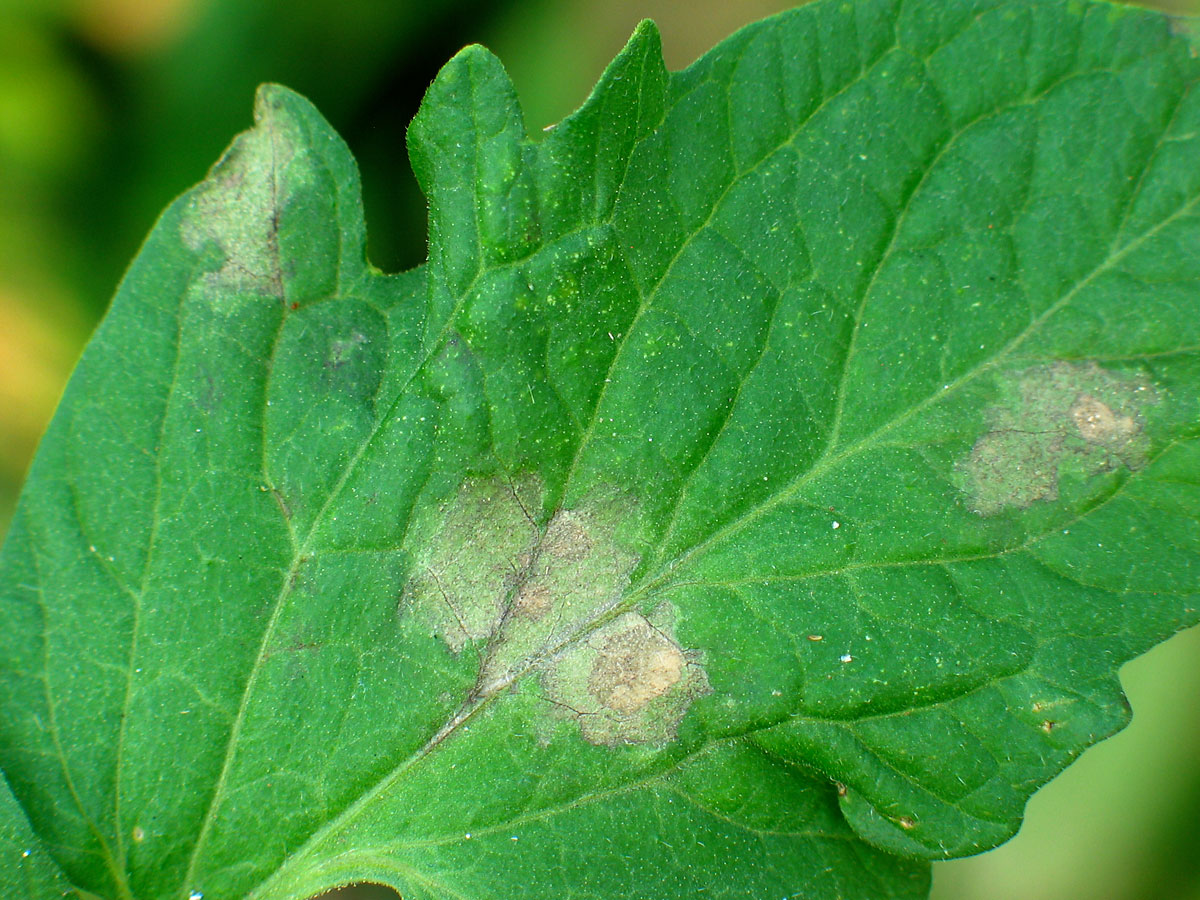
Labels: Tomato leaf late blight